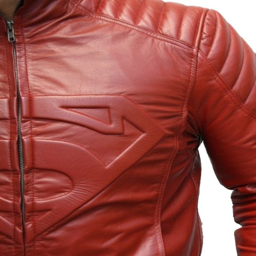
for all men in this board : leather jackets - men 's fashion style